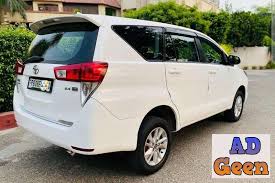
Label: noambulance